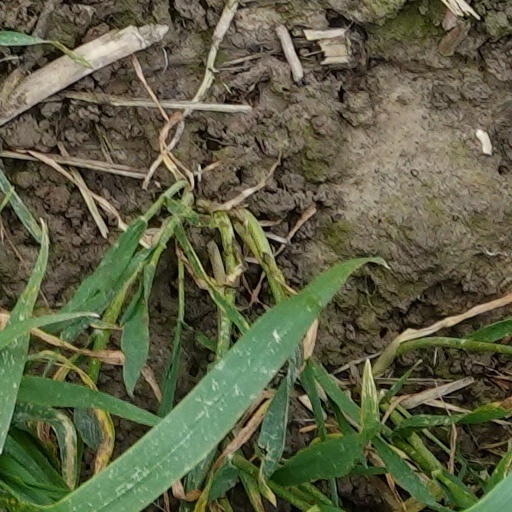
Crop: wheat